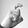
ASL letter: X